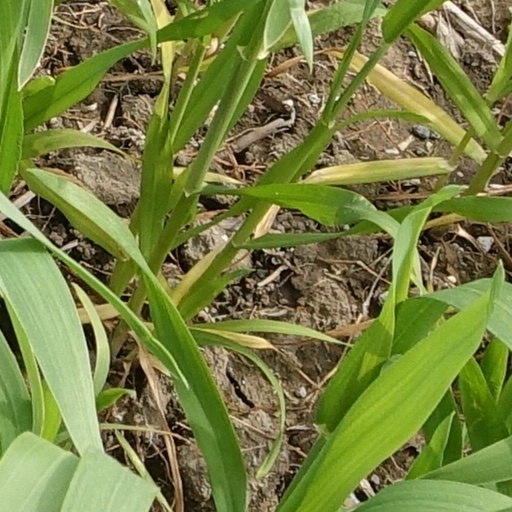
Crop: wheat